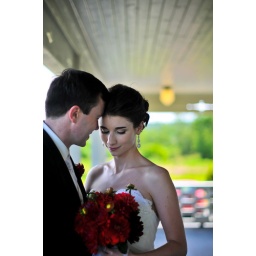
Beautiful wedding in sunny (and windy) Tsawassen. This couple got married in a cute little heritage house called Cammidge House.